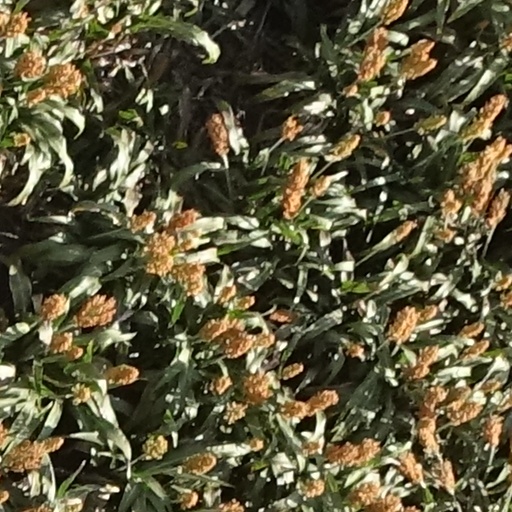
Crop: sorghum